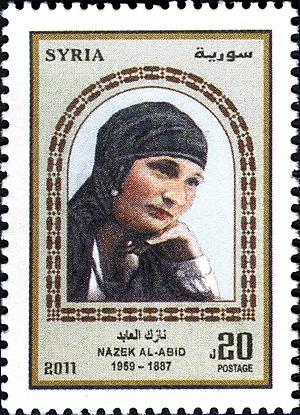
Naziq al-Abid, née en 1887 ou 1898 à Damas et morte en 1959 à Beyrouth, est une militante nationaliste et féministe syrienne, engagée pour l'indépendance nationale et les droits des femmes.